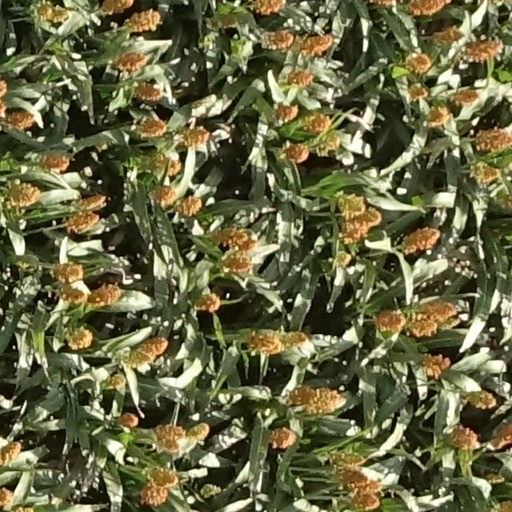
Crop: sorghum